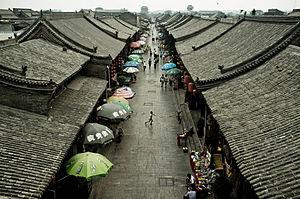
Pingyao est une ville de la province du Shanxi en Chine. Elle est le chef-lieu du xian éponyme, placé sous la juridiction de la ville-préfecture de Jinzhong. Elle est située à 81,5 km au sud-sud-ouest de la capitale provinciale Taiyuan et à 475 km au sud-ouest de Pékin.